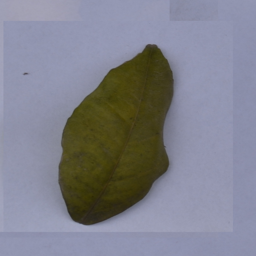
Plant part: leaf
Disease: greening